Thomas Robbins (minister)

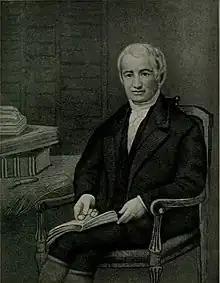

Rev. Thomas Robbins, D.D. (August 11, 1777 – September 13, 1856) was an American Congregational minister. A bibliophile and an antiquarian, he became the first librarian of the Connecticut Historical Society.